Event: Nepal Earthquake
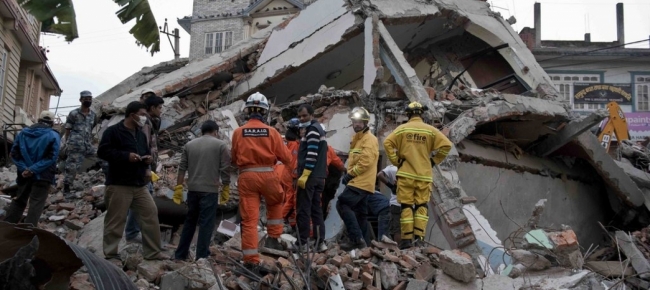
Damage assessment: damage